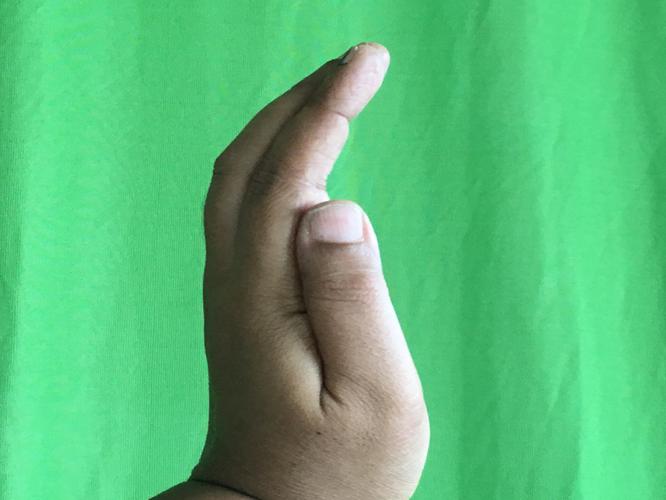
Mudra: Sarpasirsha
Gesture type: single_hand